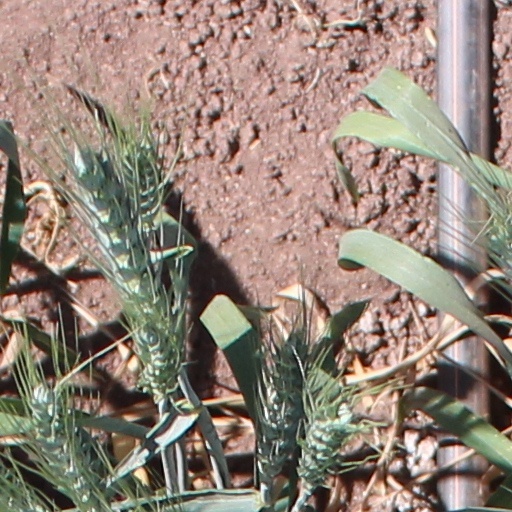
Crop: wheat